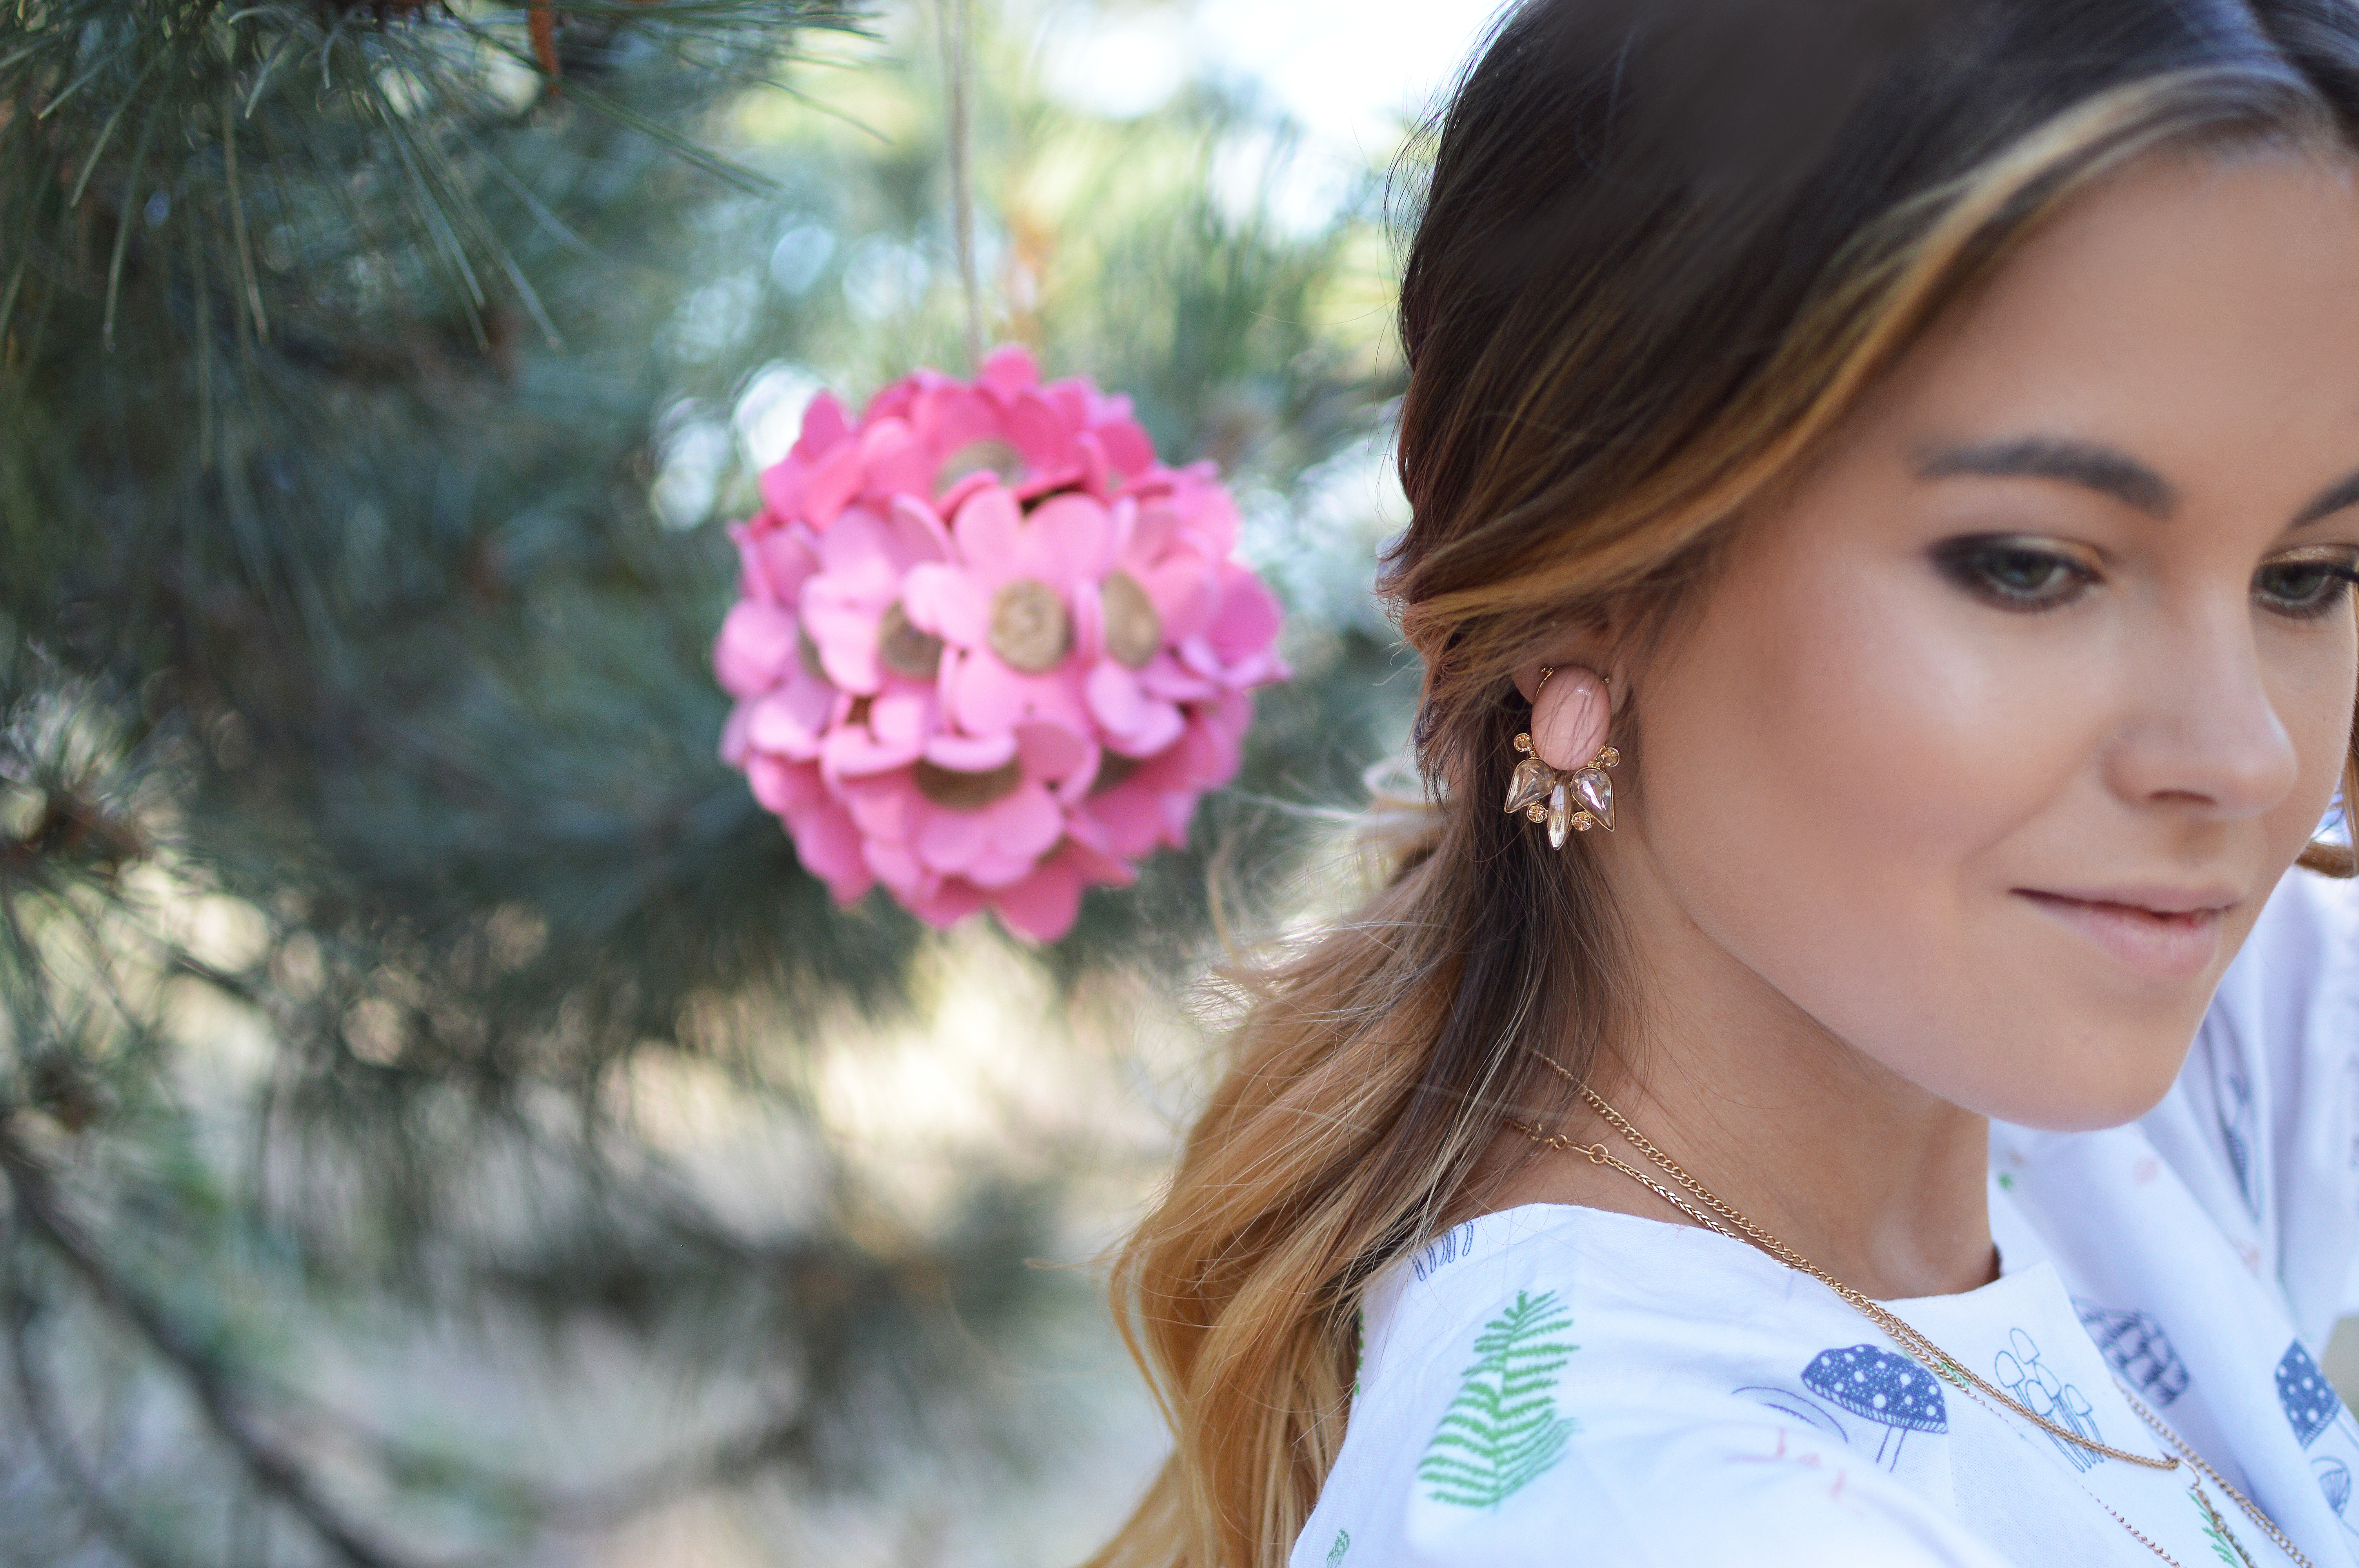
girl, woman, photography, flower, portrait, model, spring, blue, clothing, lady, bride, hairstyle, dress, eye, skin, beauty, photo shoot, portrait photography